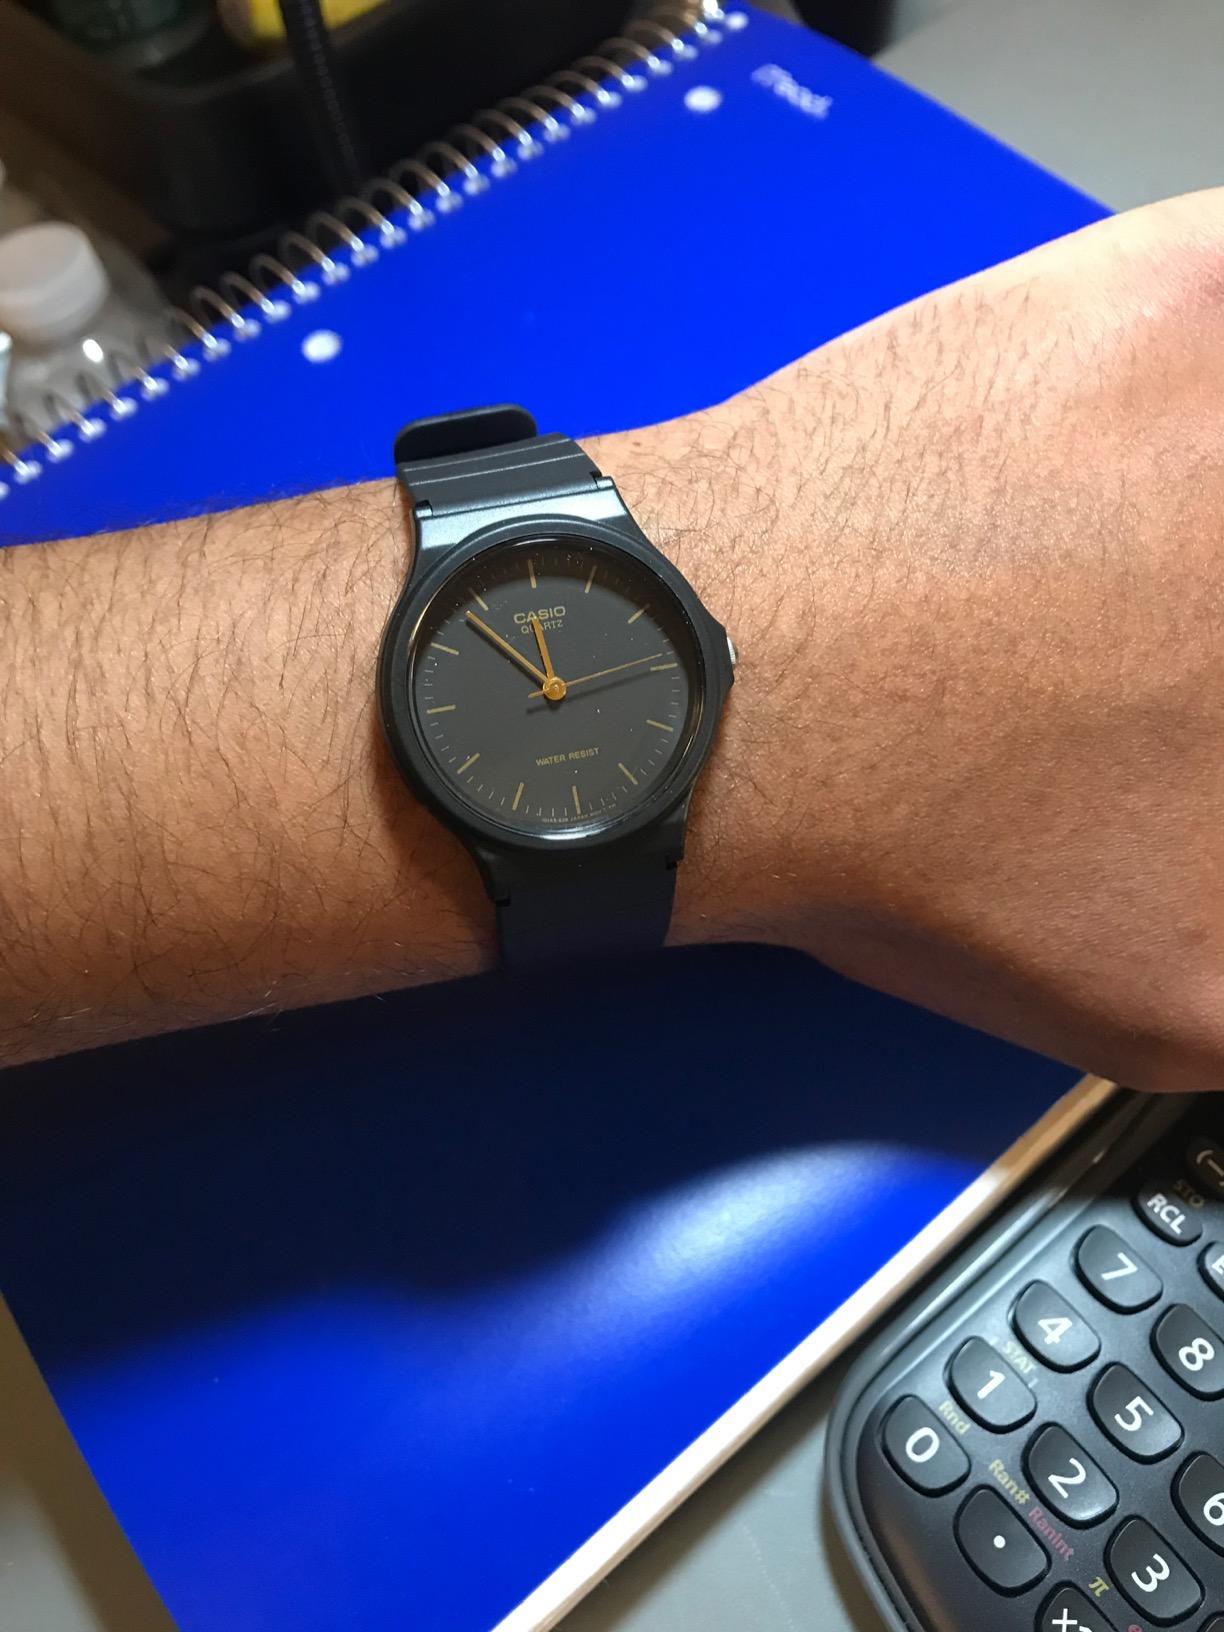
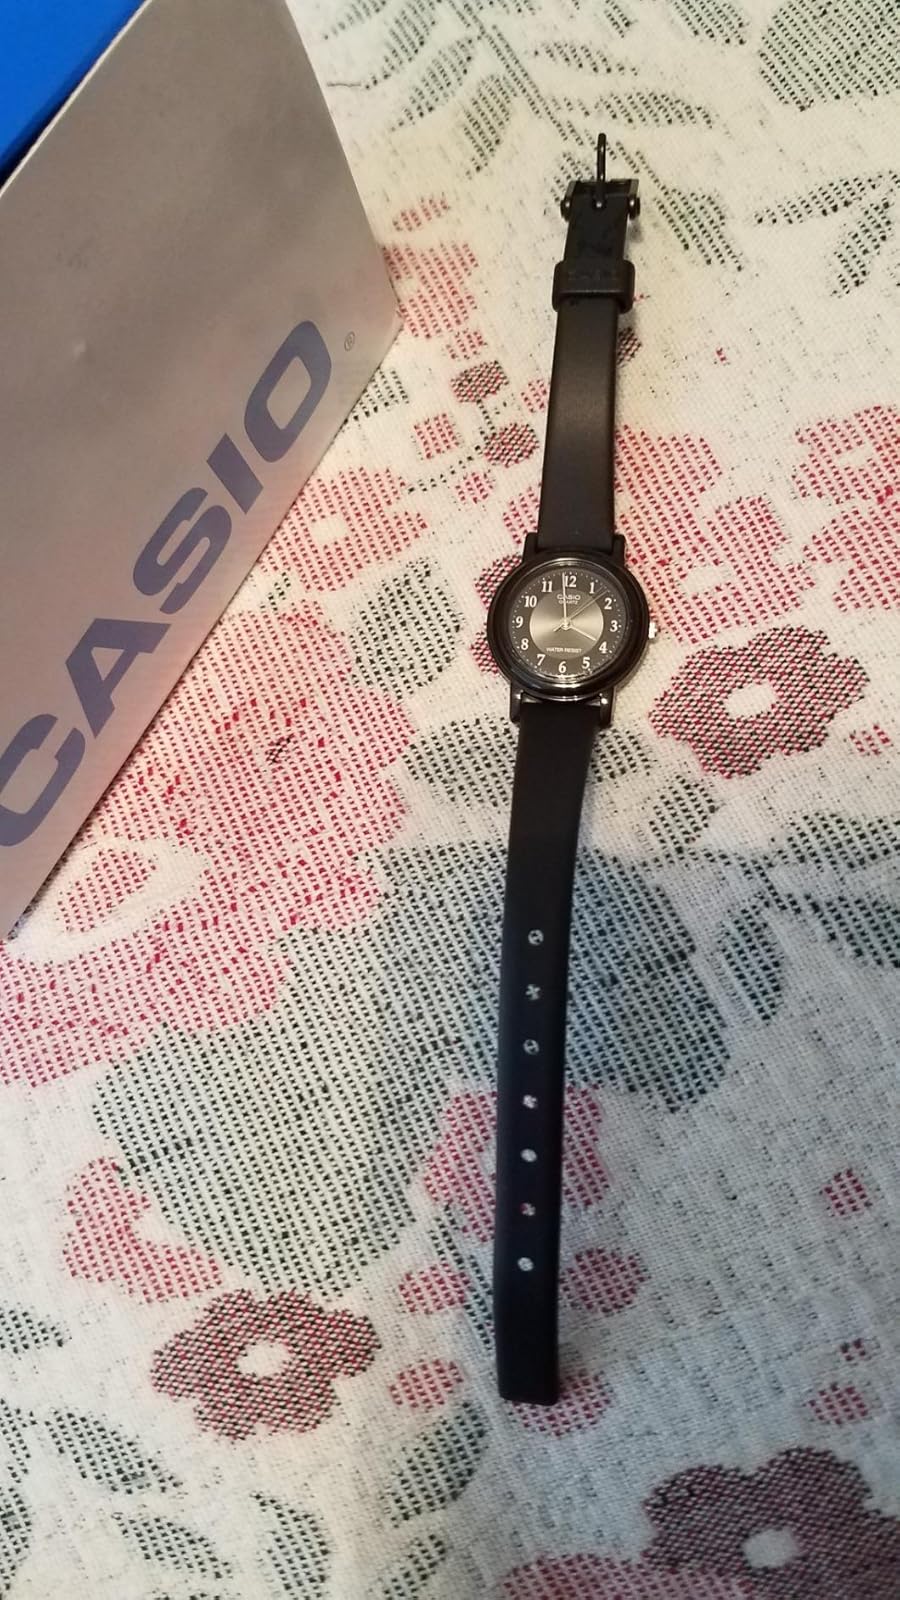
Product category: accessories_watch
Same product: no